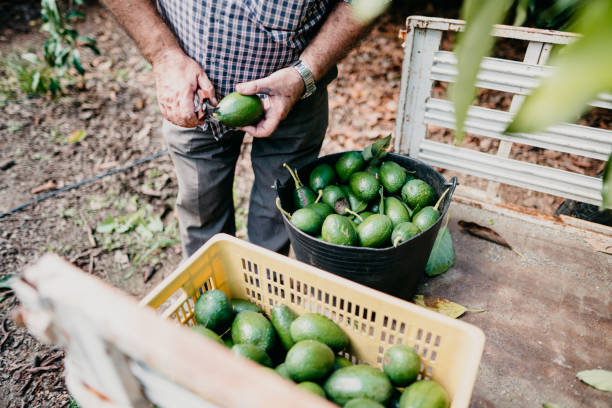
Label: Avocado